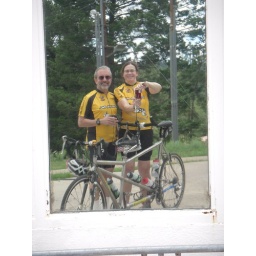
Lunds in window mirror